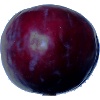
Label: Plum 2